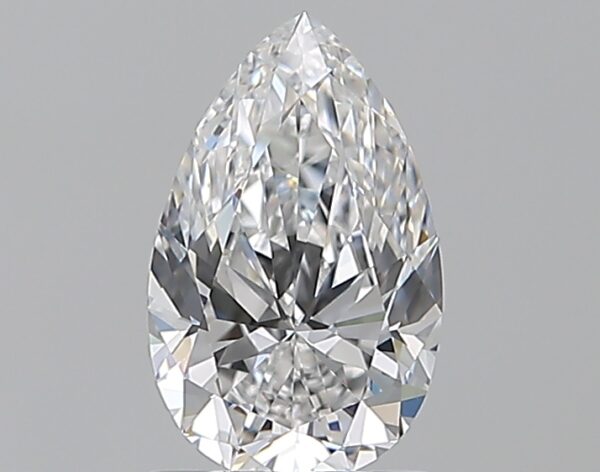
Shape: pear
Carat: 1.01
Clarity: IF
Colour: D
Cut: EX
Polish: EX
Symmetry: EX
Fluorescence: ST
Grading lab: GIA
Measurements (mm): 8.74 x 5.46 x 3.42